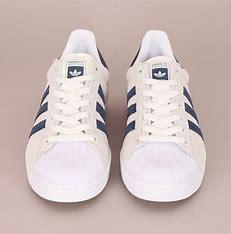
Brand: adidas
Model: Superstar Skate